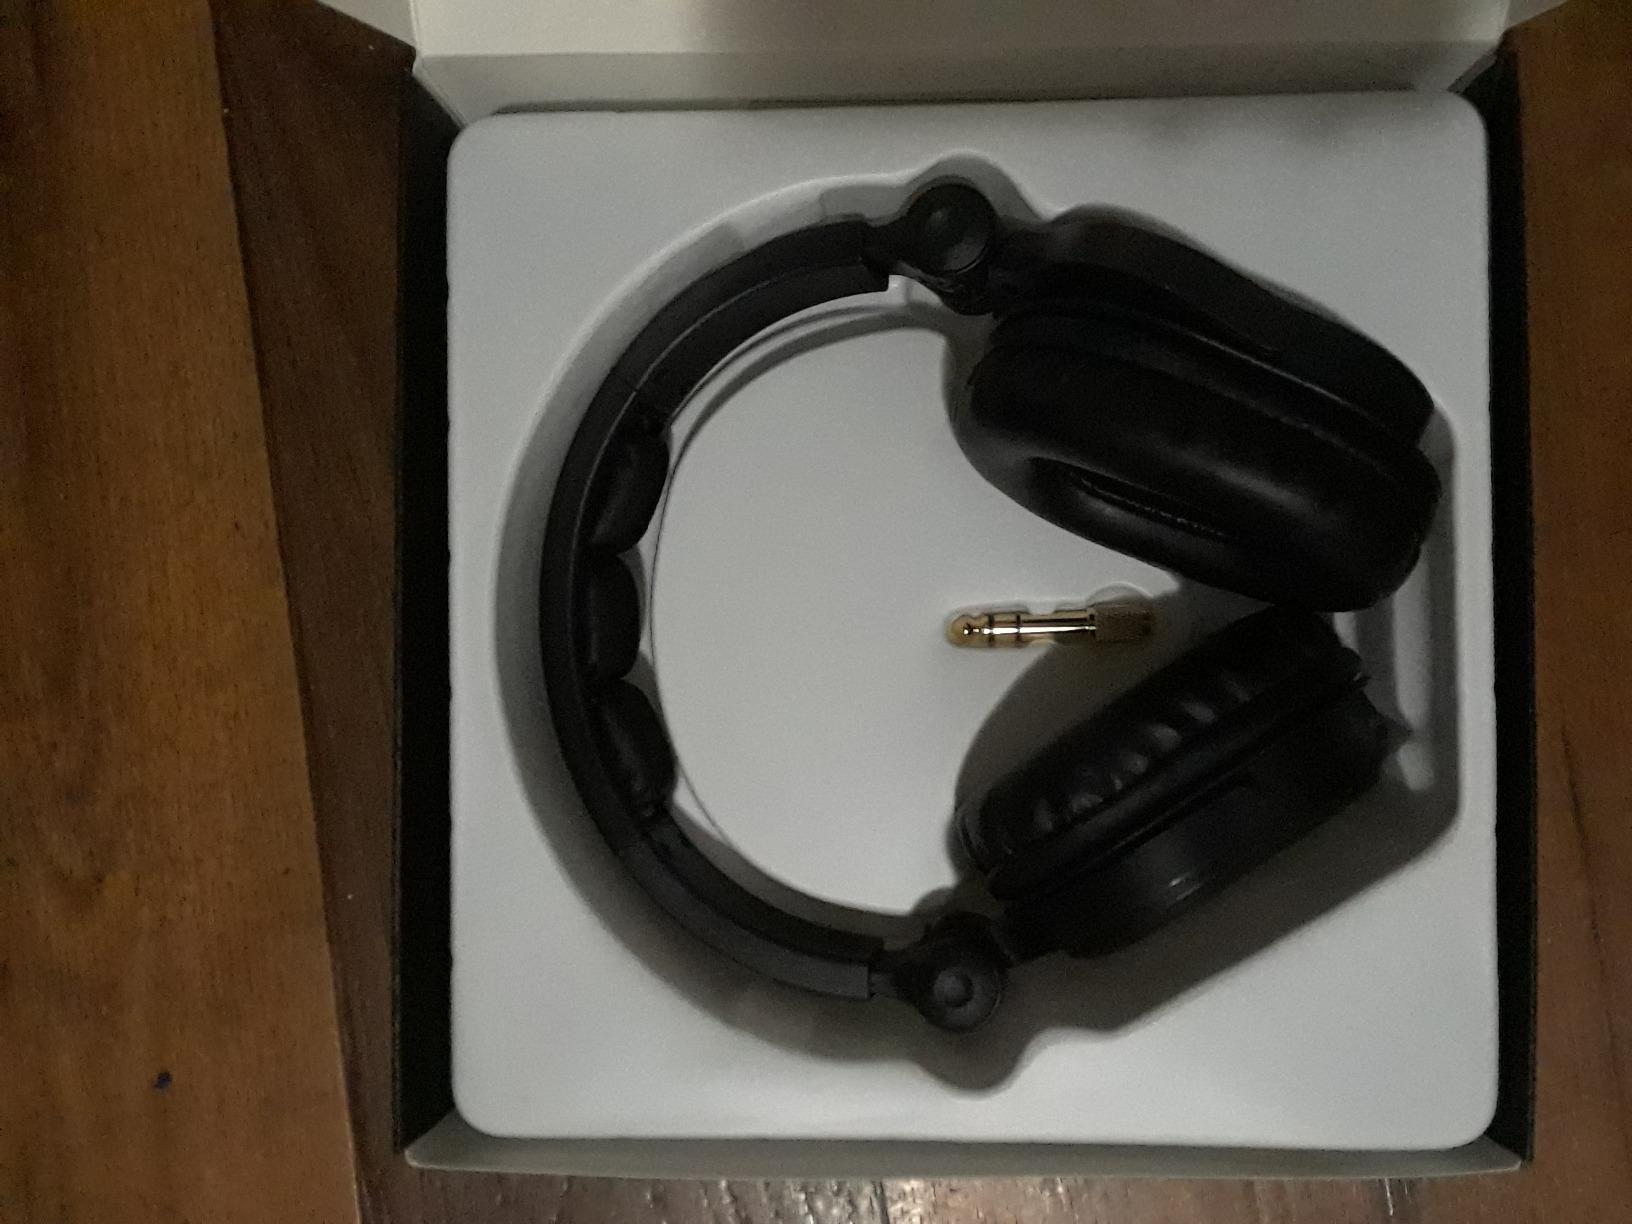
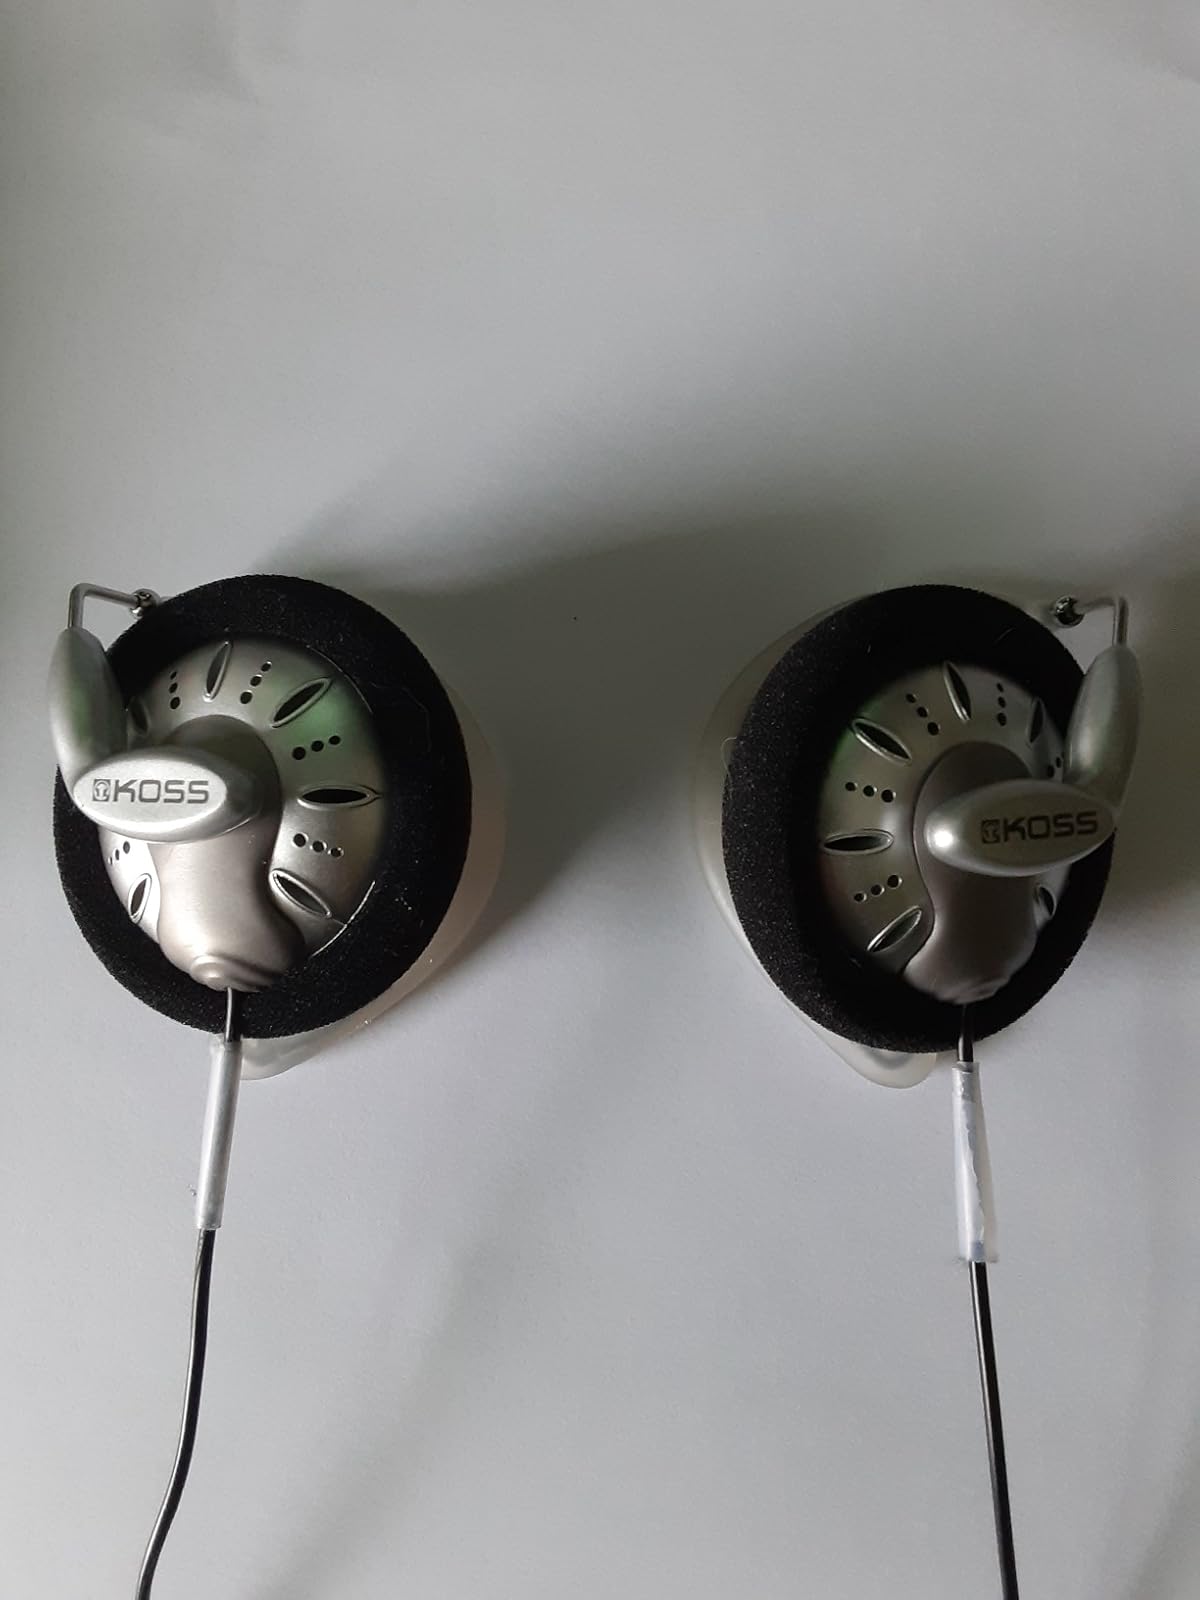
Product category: headphones
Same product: no